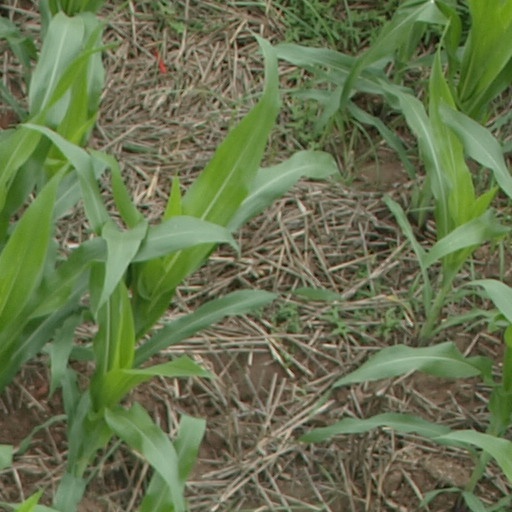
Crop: maize; corn